Basilan

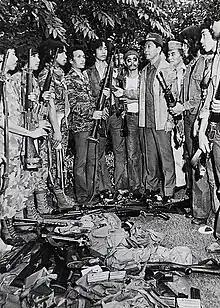
MNLF fighters surrender their firearms to President Ferdinand Marcos.

The Moro uprising of 1971 affected Basilan's economy. It was led by Moro National Liberation Front (MNLF) originating from Sulu, headed by University of the Philippines lecturer Nur Misuari. This was compounded by the declaration of martial law by President Ferdinand Marcos in 1972, and the decree that created Basilan Province, with its initial complement of ten municipalities (eventually reduced to seven).